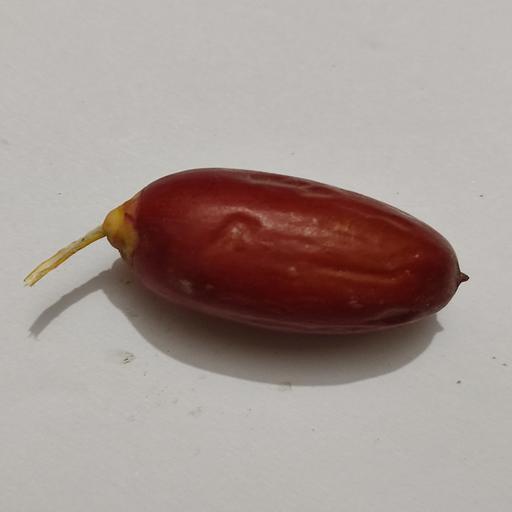
Crop type: Date Palm